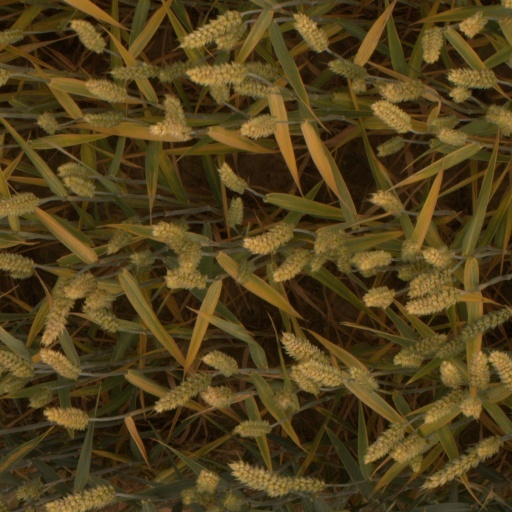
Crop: wheat